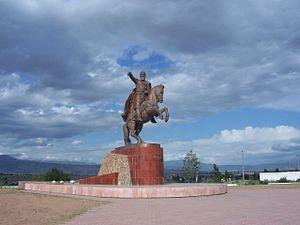
Statue de Chabdan Batir à Kemin.